Sneak Prevue

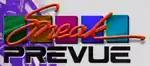
"Sneak Prevue" logo used from 1996 to 1999.

Sneak Prevue launched in 1991 as a service for promoting pay-per-view services, providing viewers with a listing and showcase of the events and movies that were showing in the next 30 minutes, up to previews of coming films and events. It was originally owned by the Prevue Networks subsidiary of United Video Satellite Group, and was spun off from the television listings service Prevue Channel (which would become TVGN, and is now known as Pop). In 1999, when the Prevue Channel transformed into the TV Guide Channel, Sneak Prevue remained under its respective name and format.